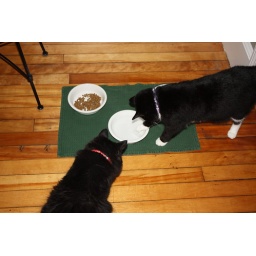
Ice in the water bowl is an exciting time